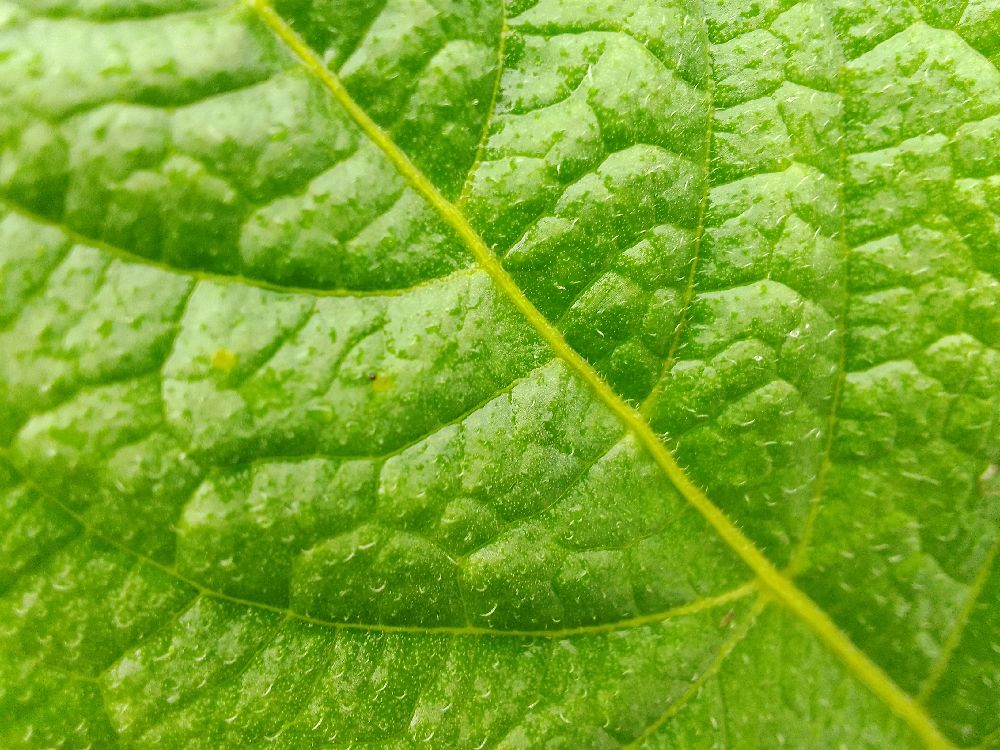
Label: Healthy